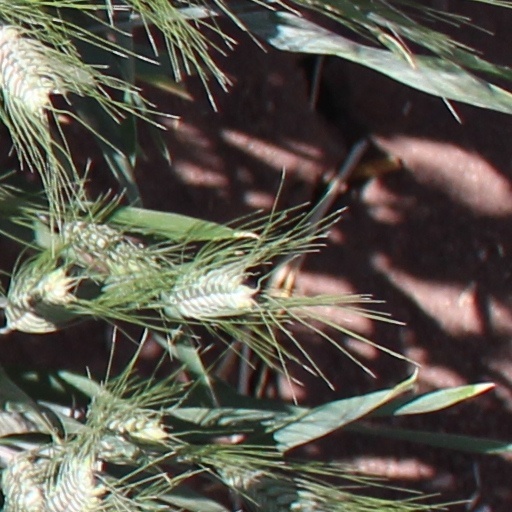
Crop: wheat